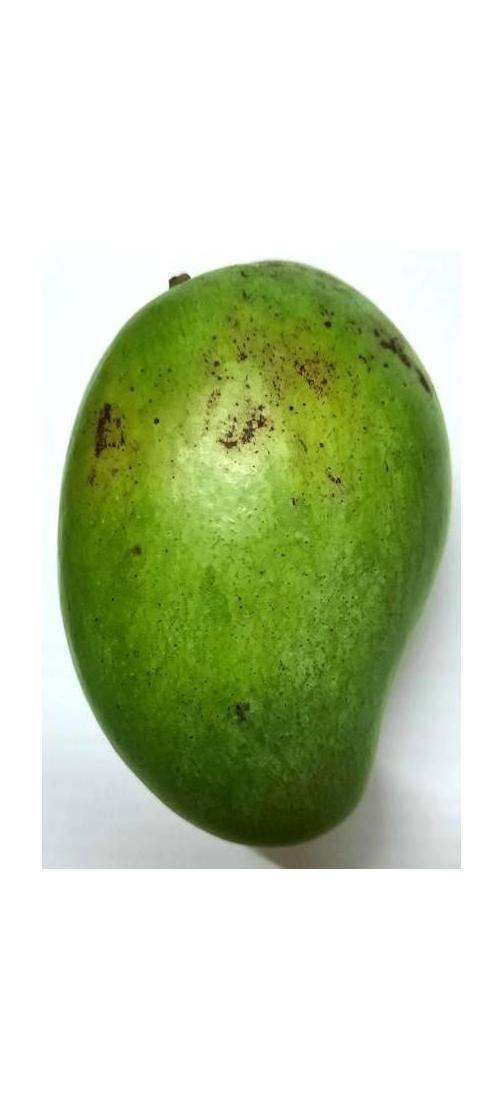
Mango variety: Amrapali